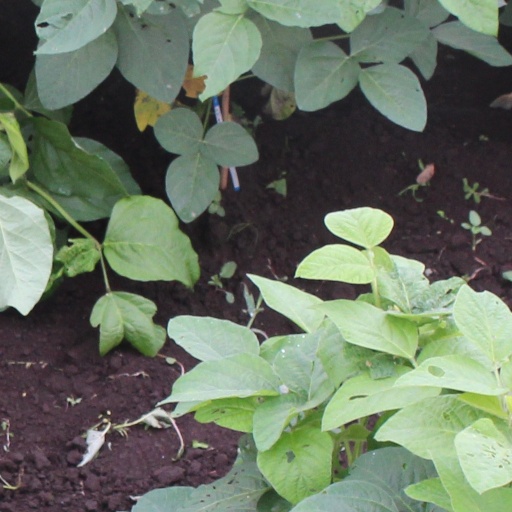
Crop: soybean